Emile Grandjean

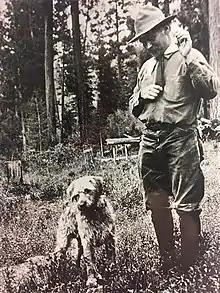
Grandjean and his dog in the Boise National Forest

Emile A. Grandjean (October 31, 1861 - August 8, 1942) was an American forester who was the first supervisor of Boise National Forest, serving from 1908 to 1922.